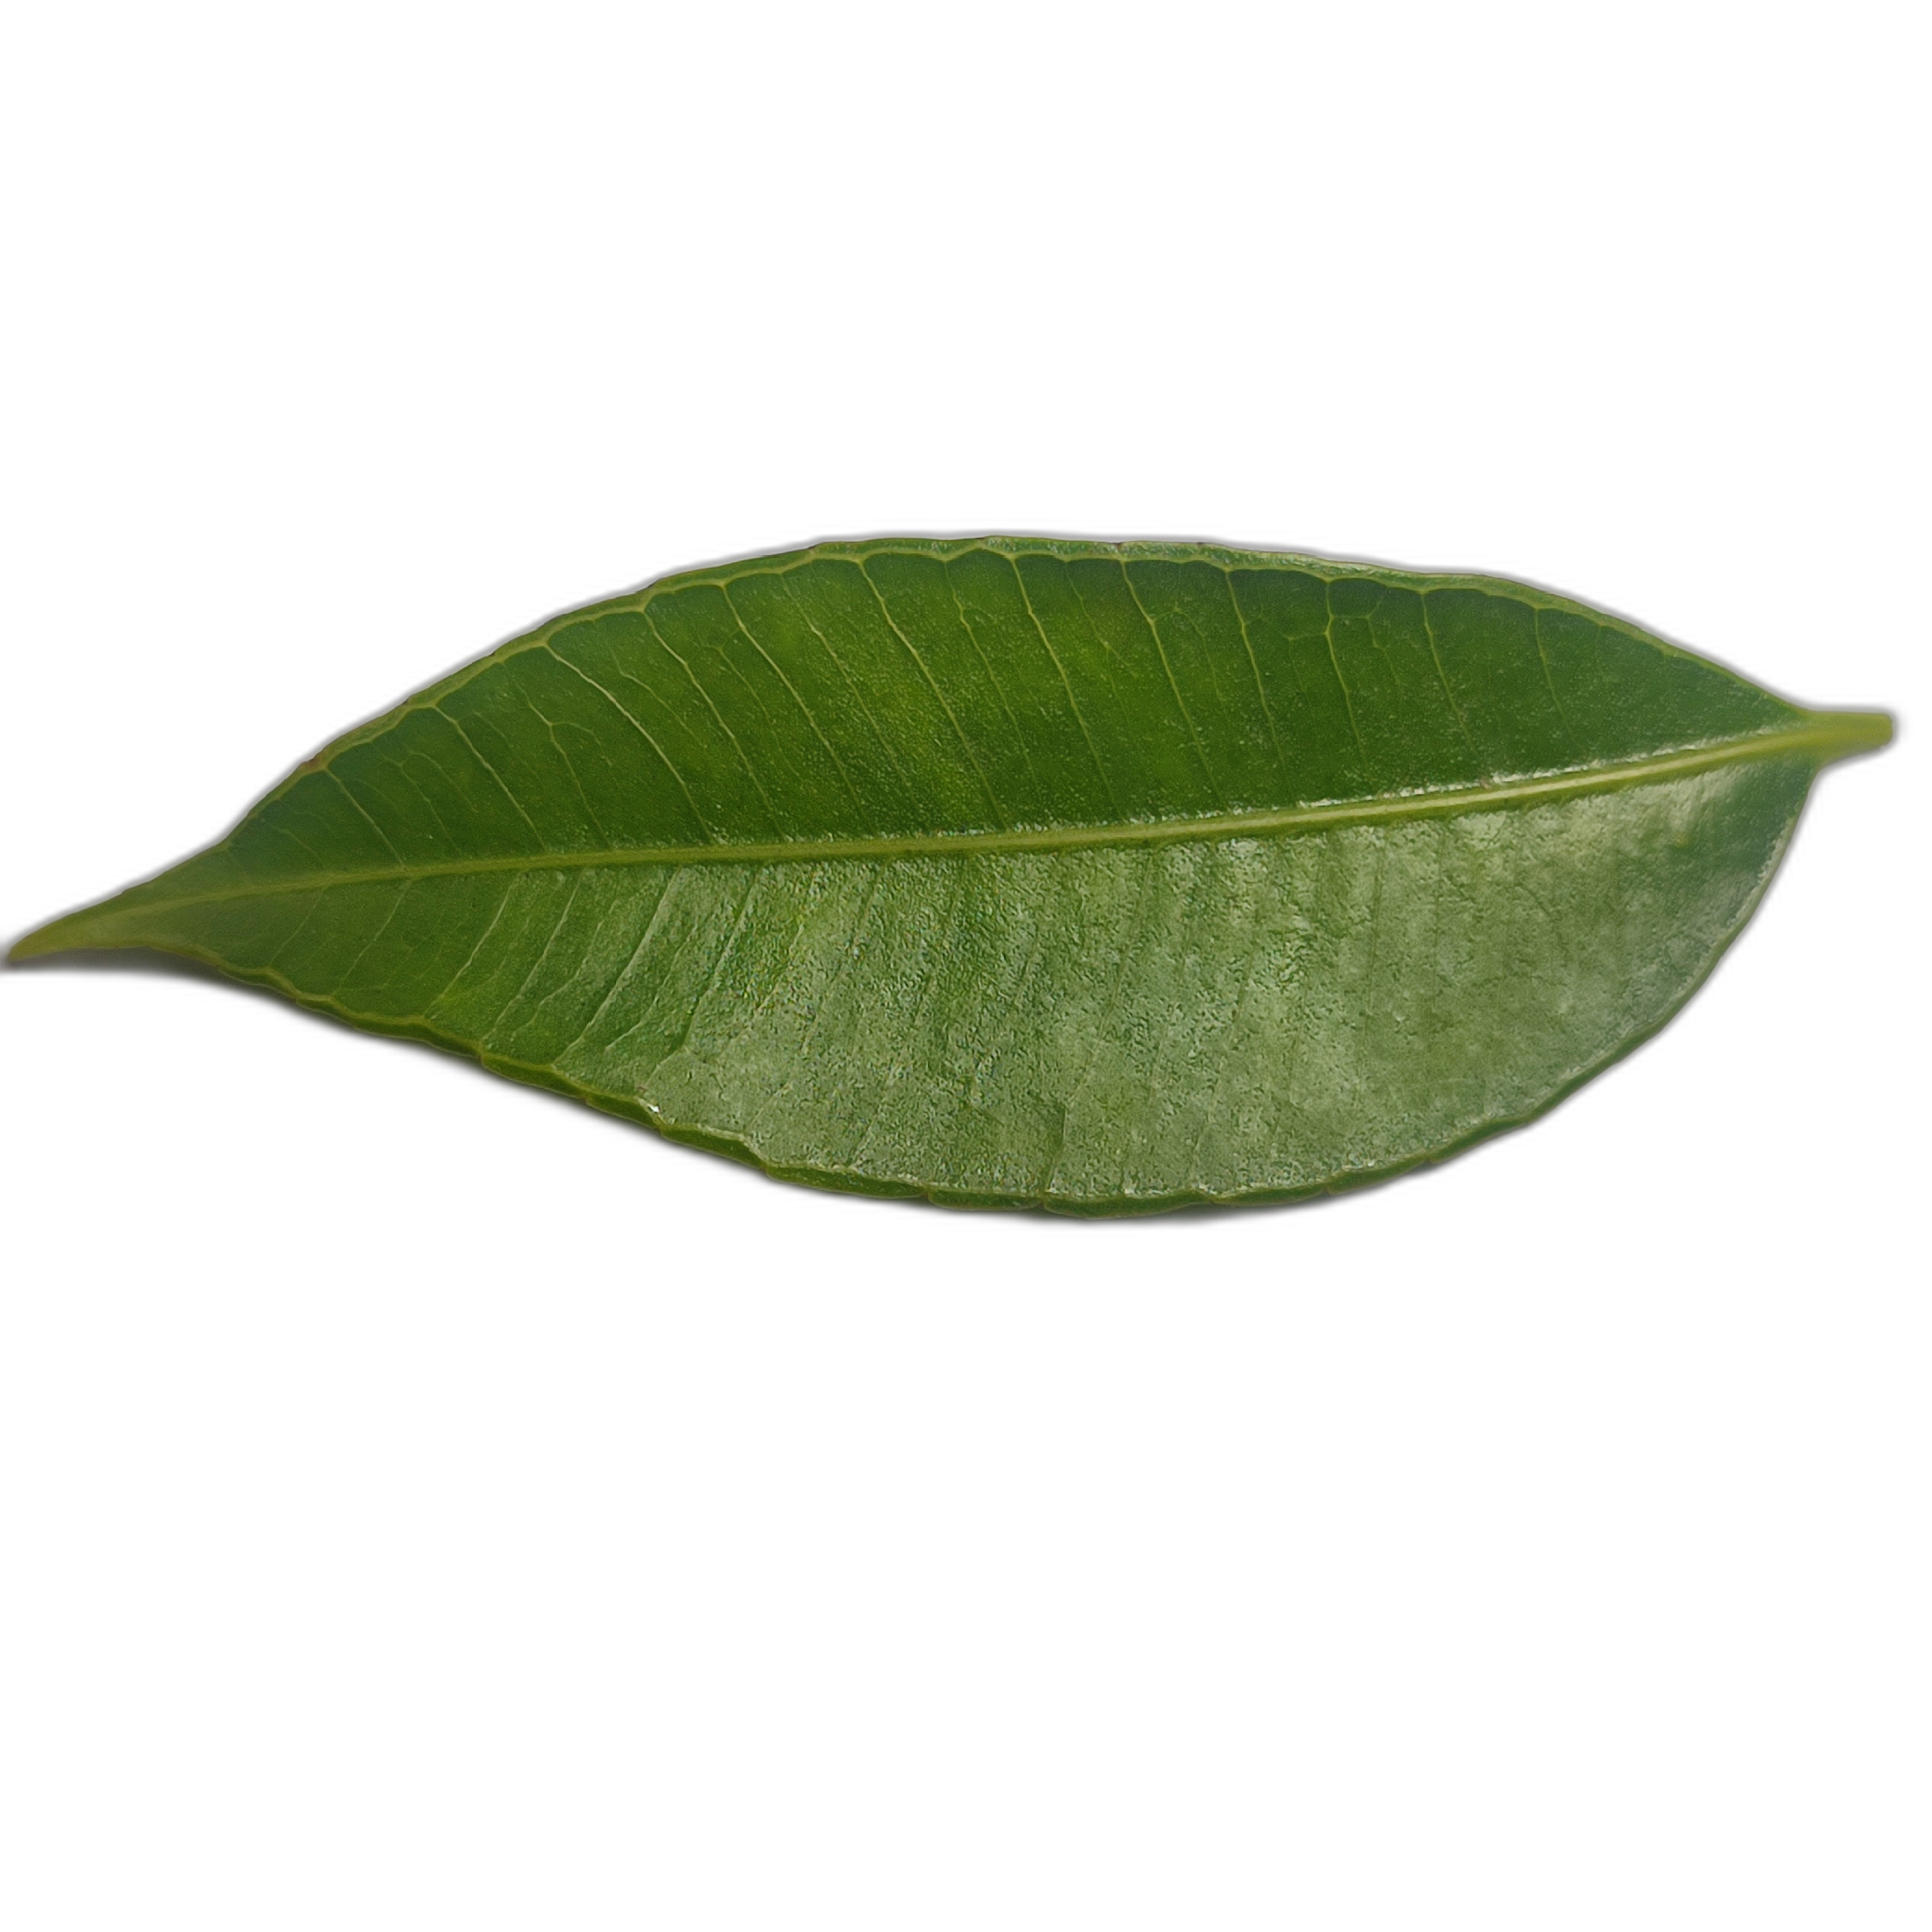
Label: healthy